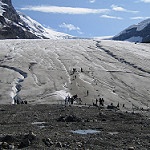
Scene: Outdoor